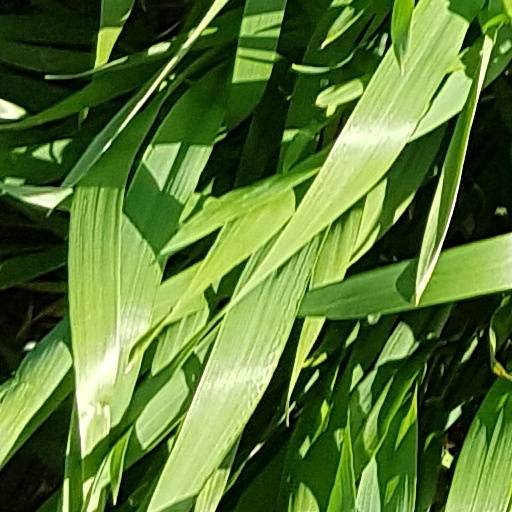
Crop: wheat